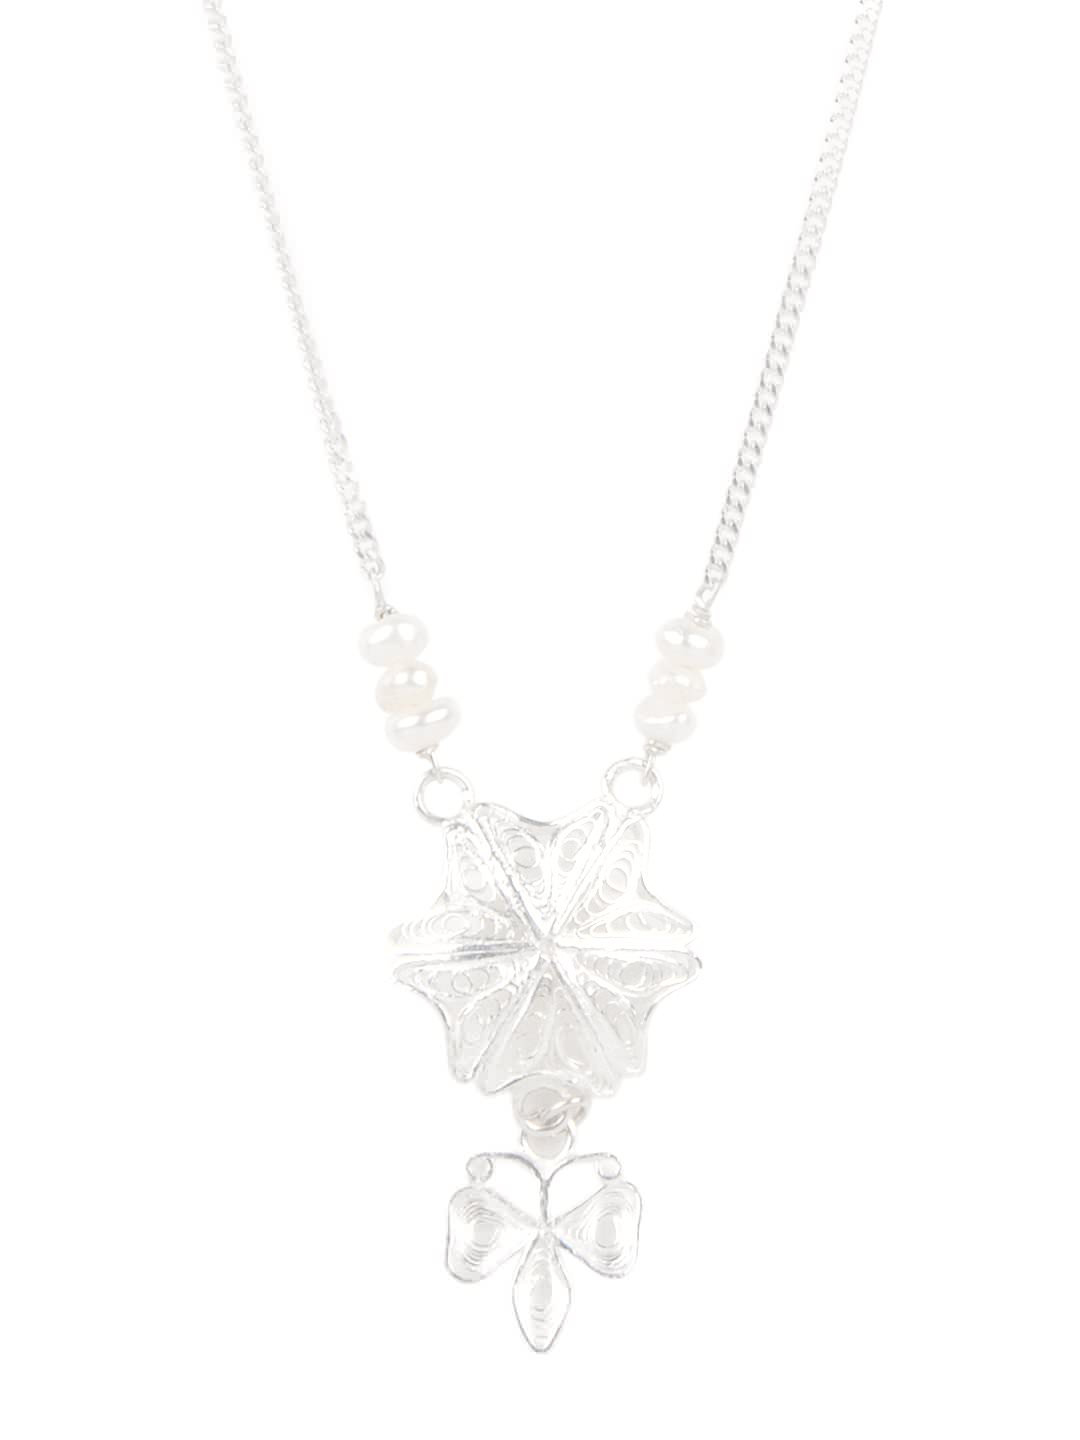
Fabindia Silver Necklace
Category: Accessories / Jewellery / Necklace and Chains
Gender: Women
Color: Silver
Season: Winter 2016
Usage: Casual